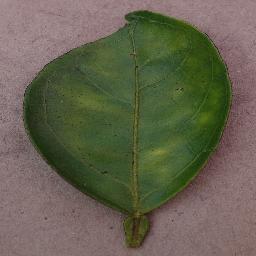
Label: Orange___Haunglongbing_(Citrus_greening)